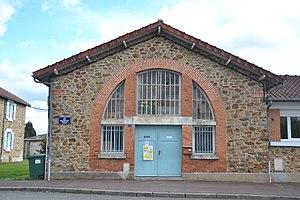
Visite guidée de la cité-jardin de Beaublanc à Limoges (Haute-Vienne, France) à l'occasion des Journées européennes du patrimoine 2017. Les bains-douches.
La cité de Beaublanc est une cité ouvrière située à Limoges, dans le département français de la Haute-Vienne. Construite entre 1921 et 1923 par Roger Gonthier, et ouverte en 1924, elle se compose de 202 logements de deux à quatre pièces répartis dans une vingtaine de pavillons habillés de pierre de taille, entourés de grandes parcelles enherbées et disposant d'équipements collectifs. Elle répond aux principes de la cité-jardin. Elle fait face au stade municipal de Beaublanc.